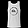
Label: T - shirt / top